Jack Lisowski

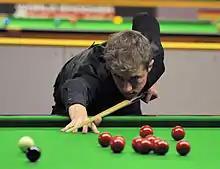
Lisowski at the 2014 German Masters

Lisowski began the 2013/2014 season by qualifying for the 2013 Wuxi Classic, where he whitewashed Tian Pengfei 5–0 in the first round, before being narrowly beaten 5–4 by Mark Williams in the second. At the European Tour event, the Antwerp Open, Lisowski won five matches to advance to the semi-finals, where he lost 4–2 to Mark Selby. He entered the UK Championship in good form and looked to be progressing into the second round, as he led Michael Leslie 4–0. However, Lisowski then conceded six frames in a row, to be beaten by the world number 94 in a performance he described as rubbish.